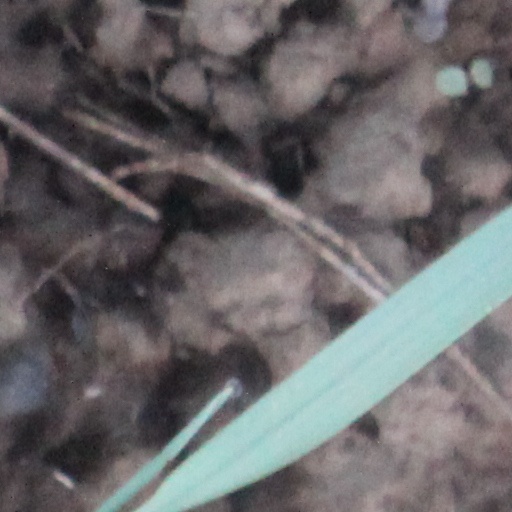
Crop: wheat